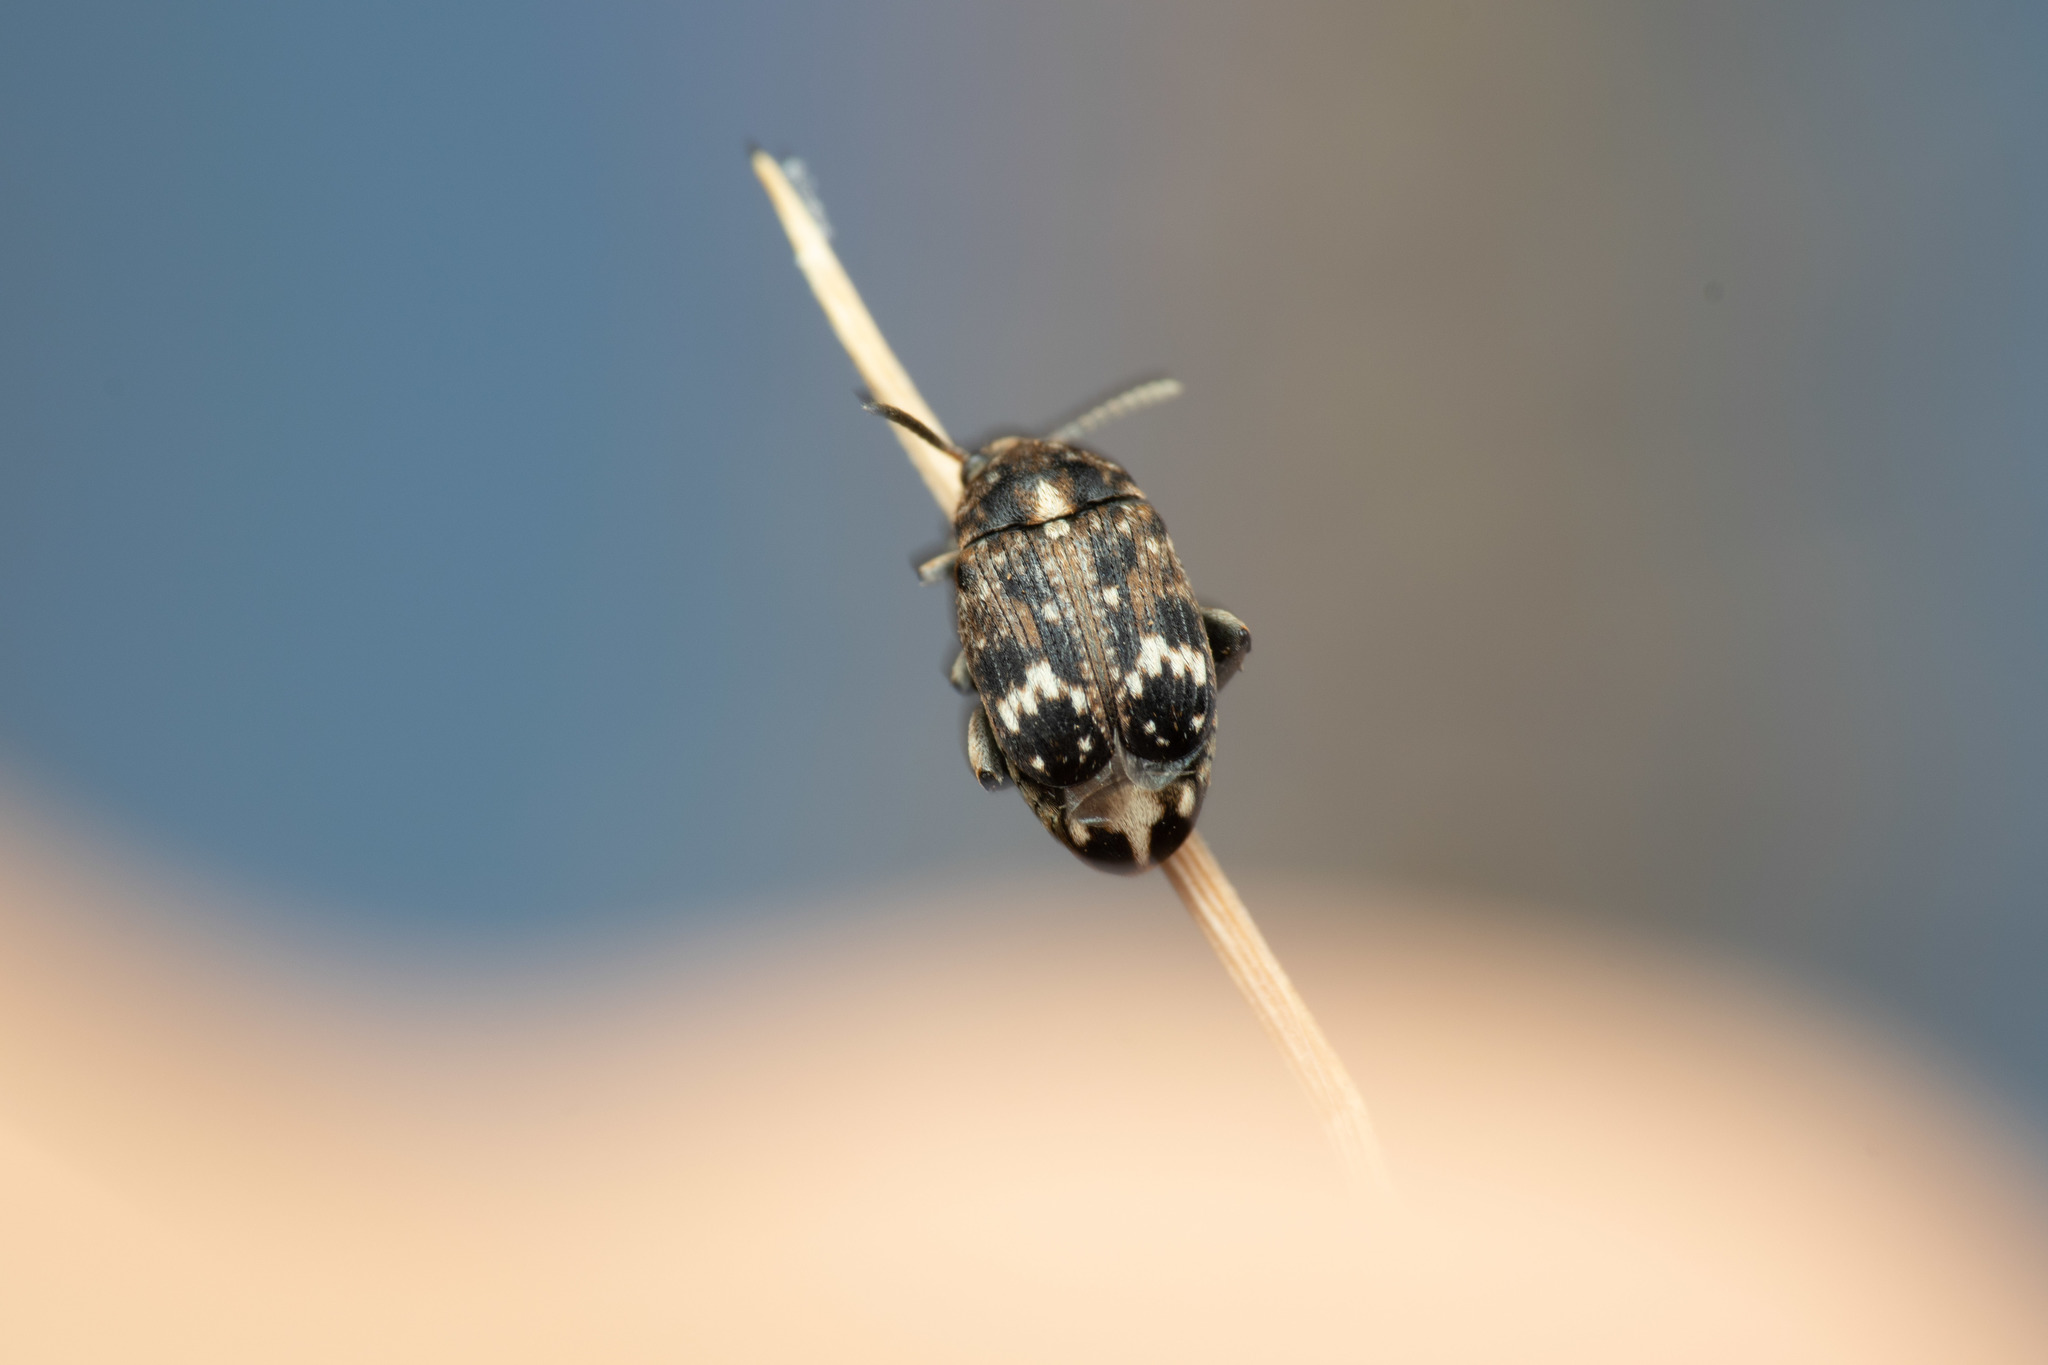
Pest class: pea_weevil